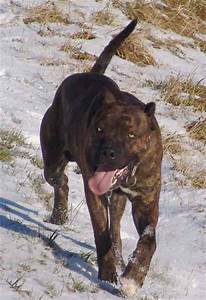
Label: cane